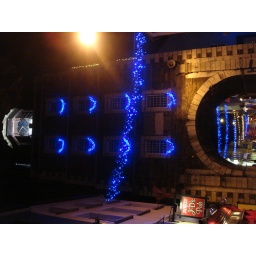
Clock tower by Nanny's old house in Youghal. Its where all my Irish family grew up.